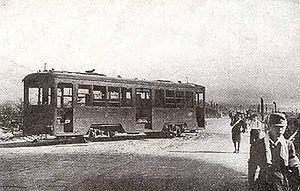
Mitsugi Kishida est un photographe japonais, survivant du bombardement atomique de Hiroshima.
L’histoire du transport ferroviaire au Japon a commencé à la fin de l'Époque Edo. Il y a eu quatre étapes principales: